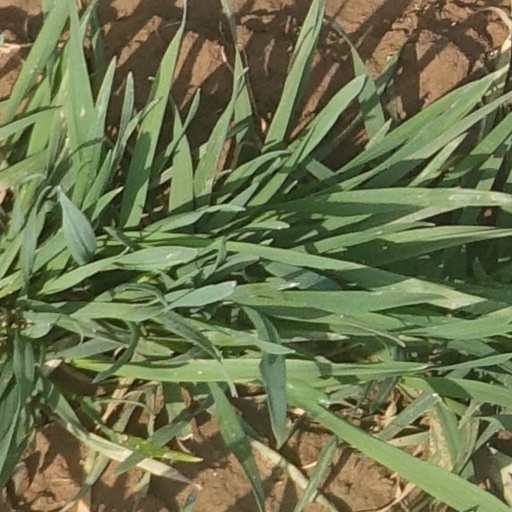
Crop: wheat